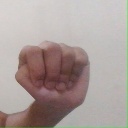
अक्षर: ठ